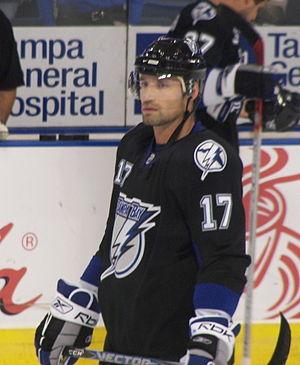
Jan Hlaváč est un joueur de hockey sur glace professionnel tchèque.